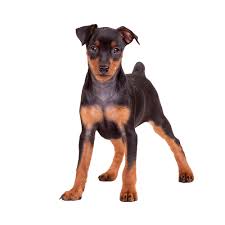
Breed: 561-n000127-miniature_pinscher